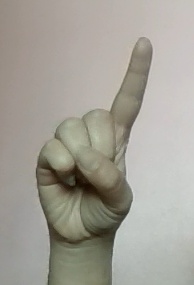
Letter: bb